1932 Maccabiah Games

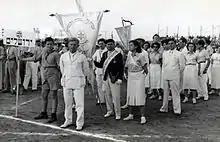
Jerusalem's delegation to the 1st Maccabiah.

The 1st Maccabiah was the result of almost two decades of attempt by Yosef Yekutieli to allow Jews in Eretz Yisrael to participate in international athletic competitions. It wasn't until the "Maccabi World Congress" in 1929 that his proposal was accepted. The games officially opened on March 28, 1932.